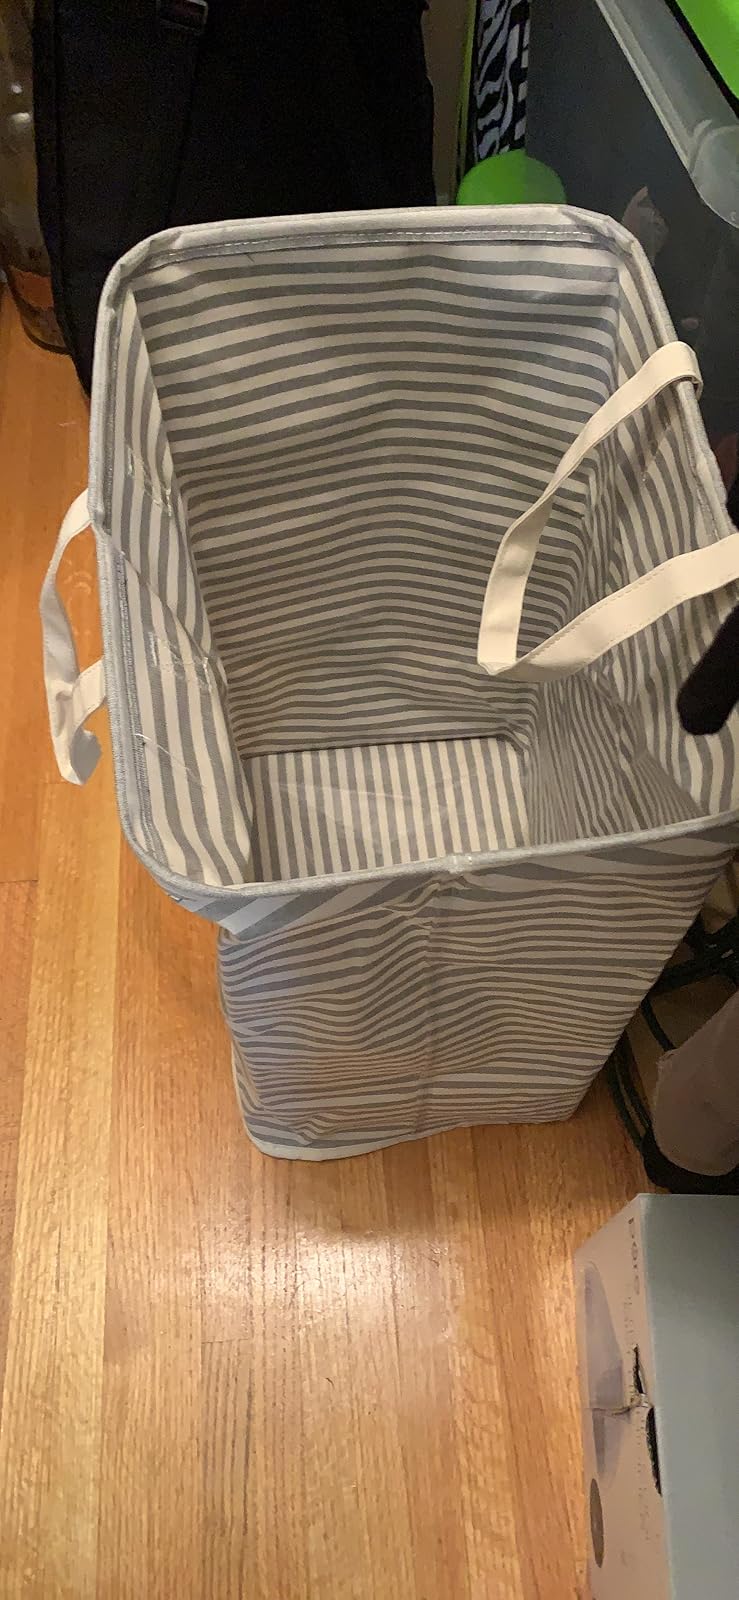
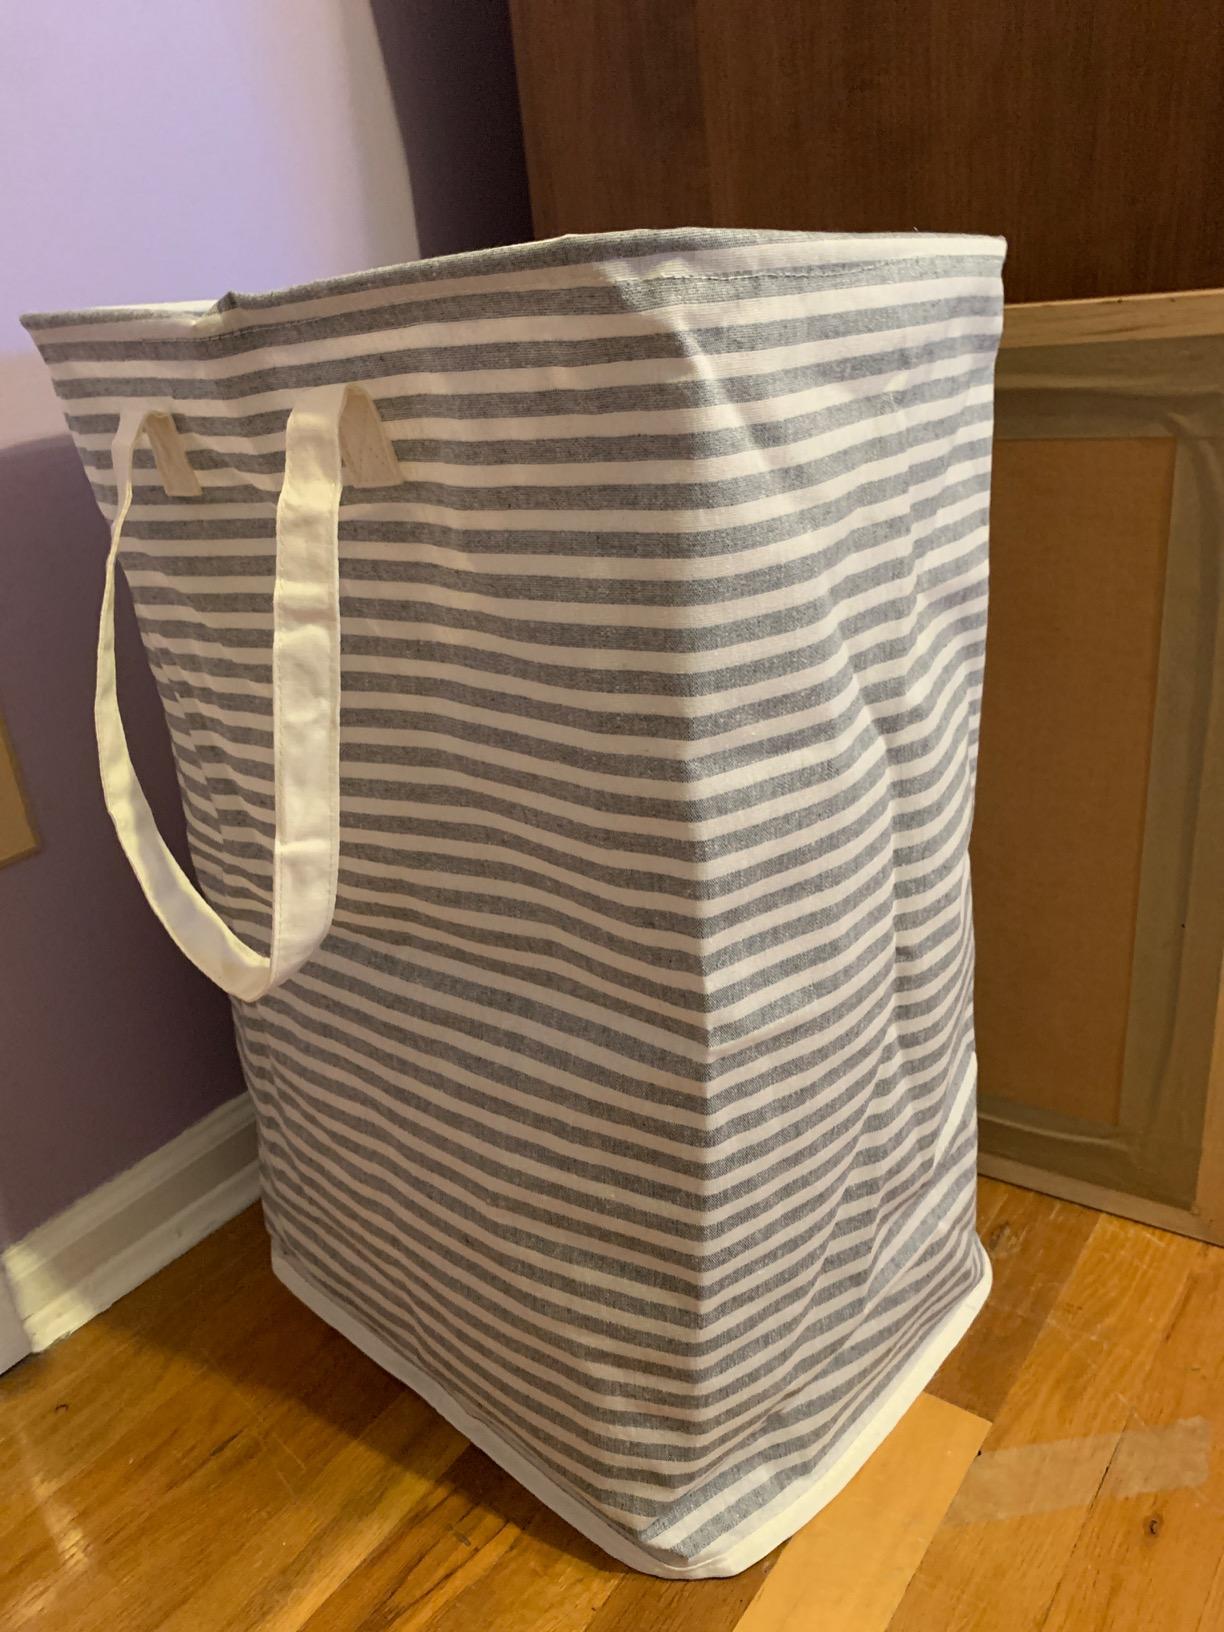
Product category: items_hamper
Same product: yes